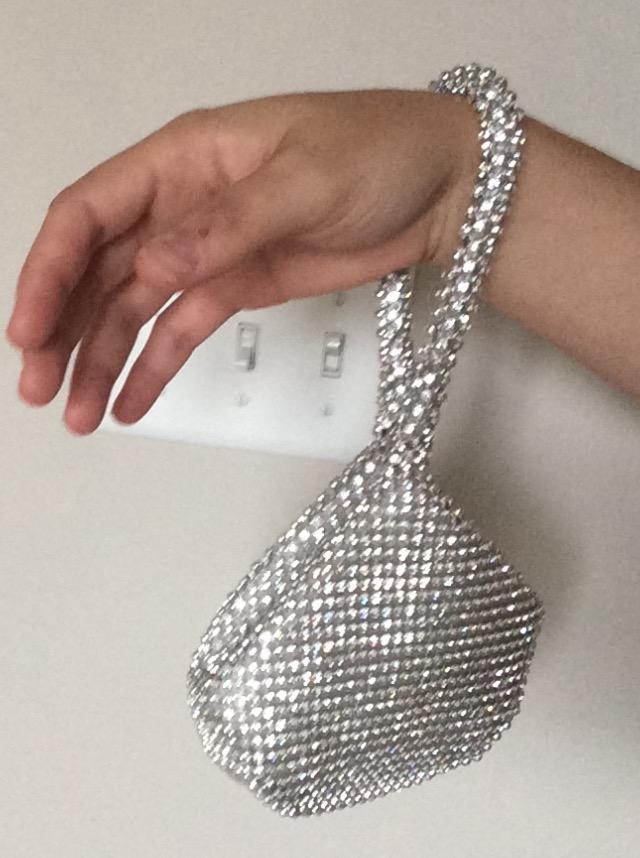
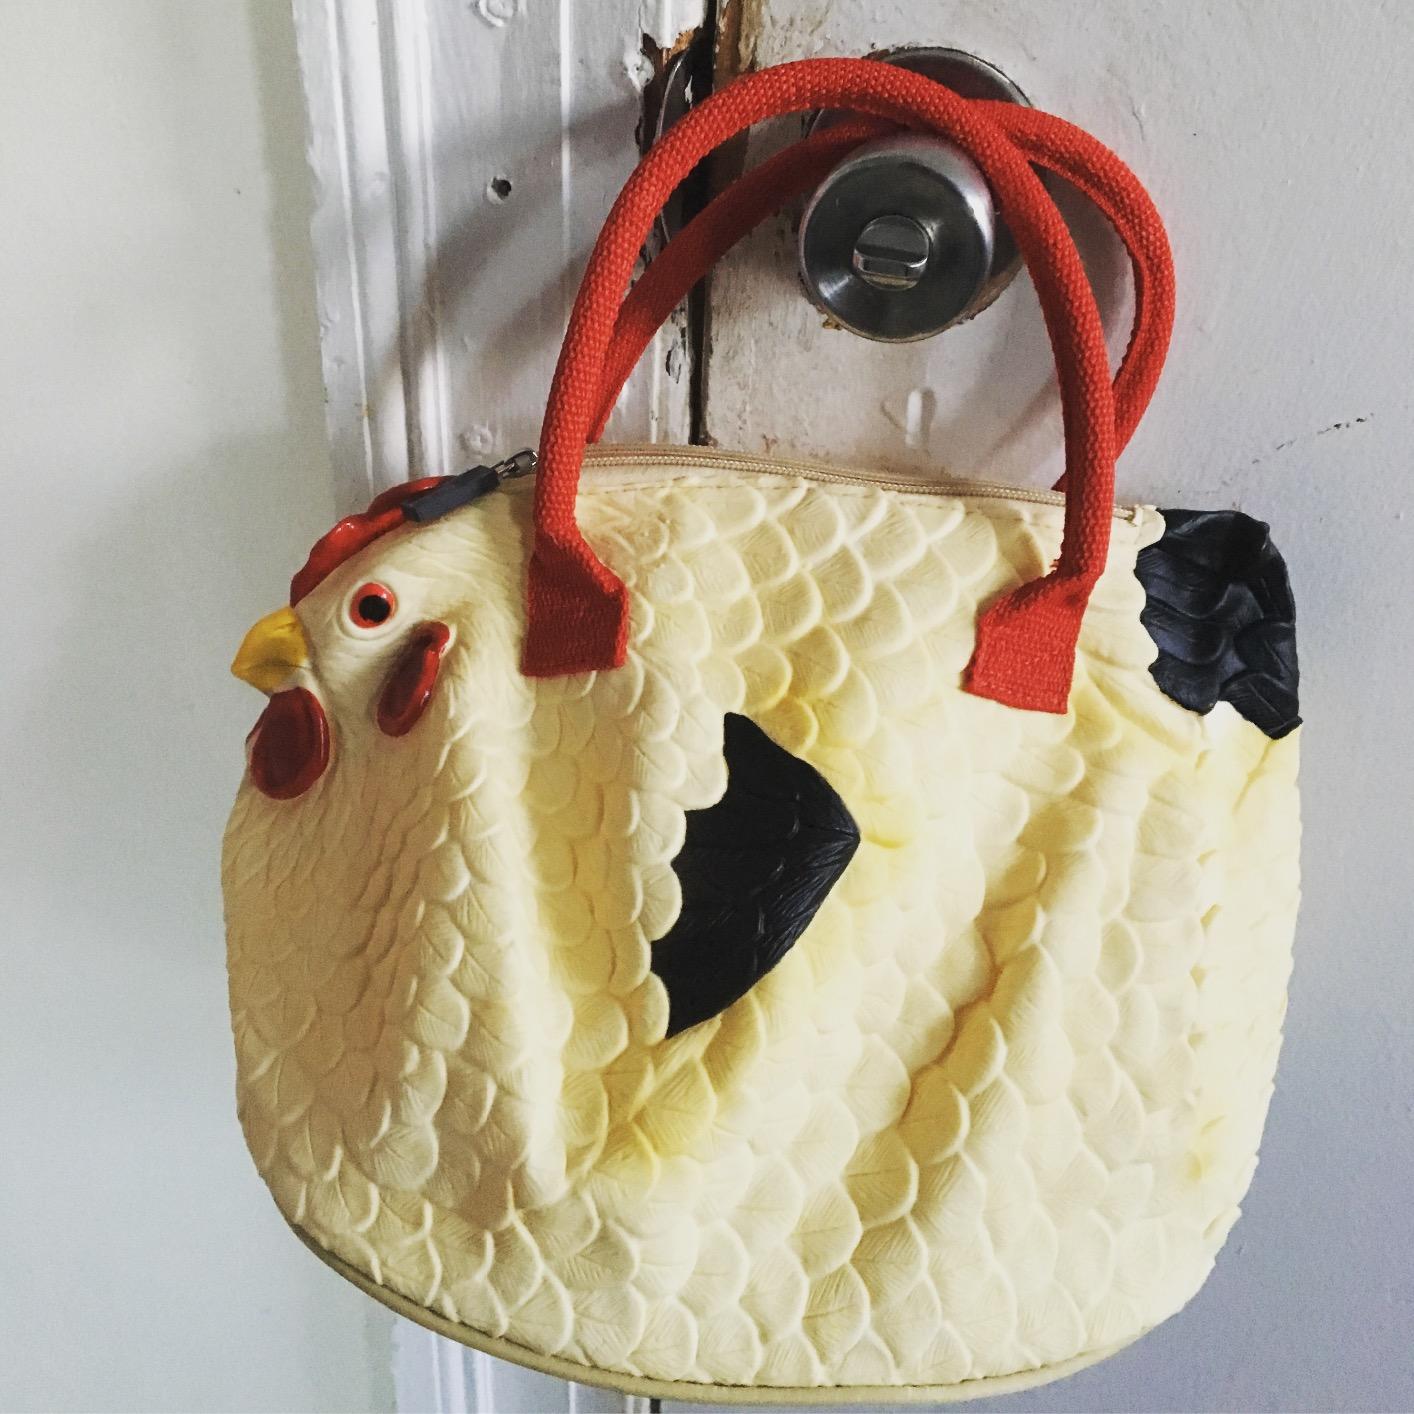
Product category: accessories_handbag
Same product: no